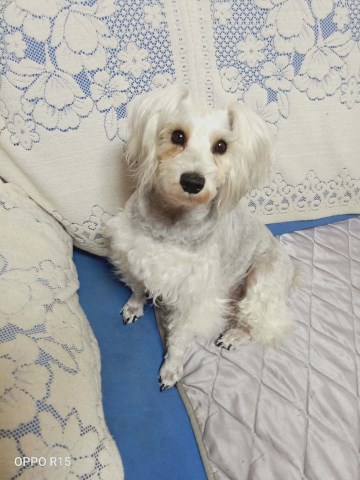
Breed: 2342-n000102-miniature_schnauzer